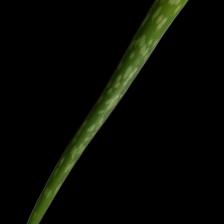
Plant: Aloe Vera